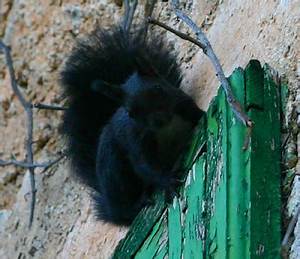
Label: scoiattolo